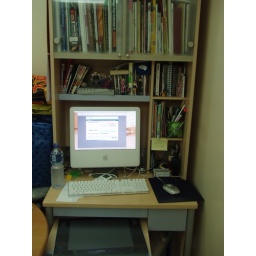
My computer desk is located right beside the dining room table. As you can see, i need more room.